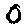
Label: 0